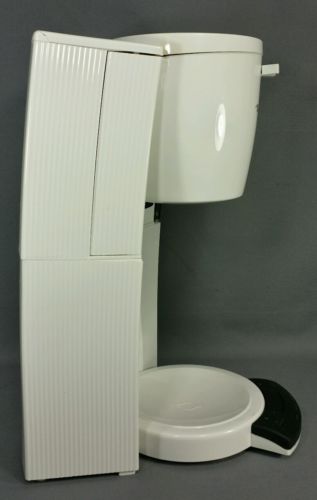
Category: coffee maker